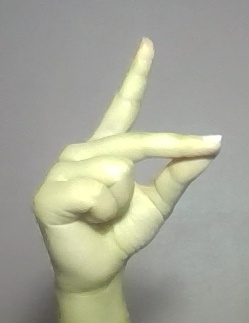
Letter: ta